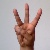
The image shows a hand gesture representing the letter 'W' in Indian Sign Language.